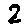
Label: 2